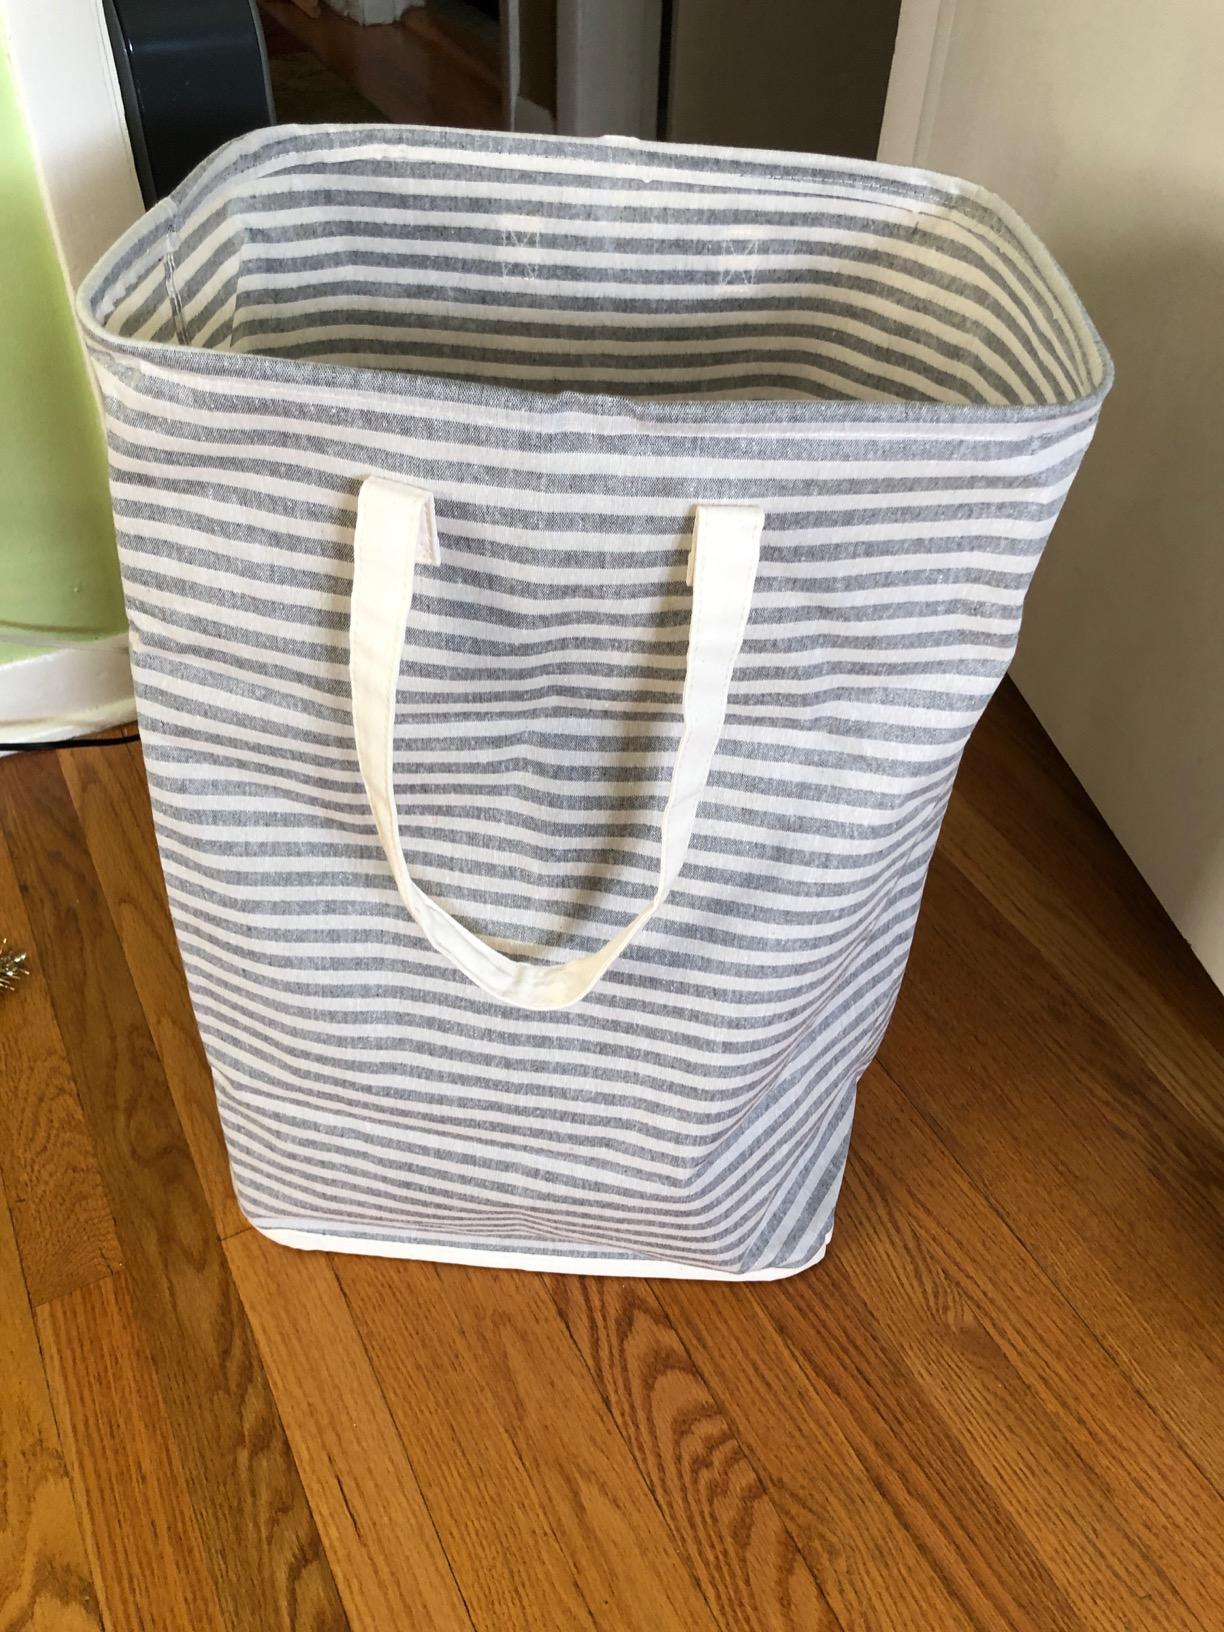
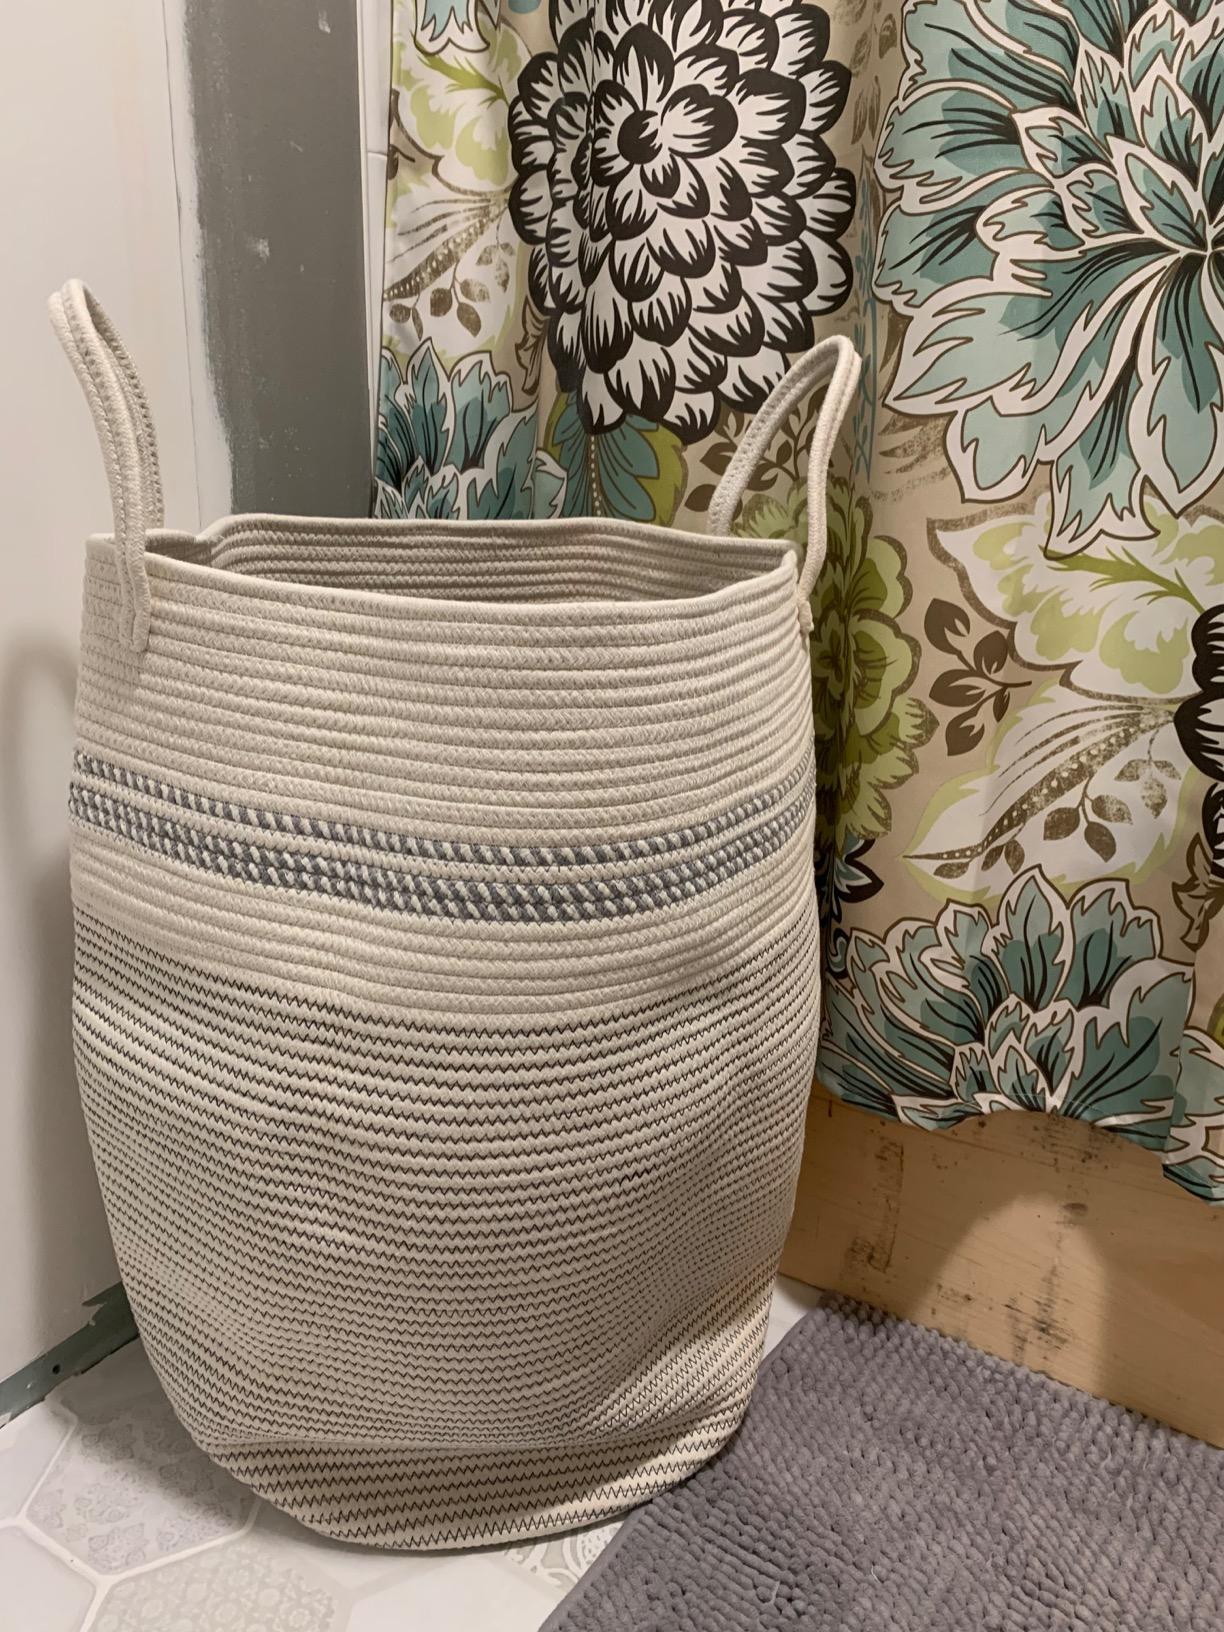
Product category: items_hamper
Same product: no